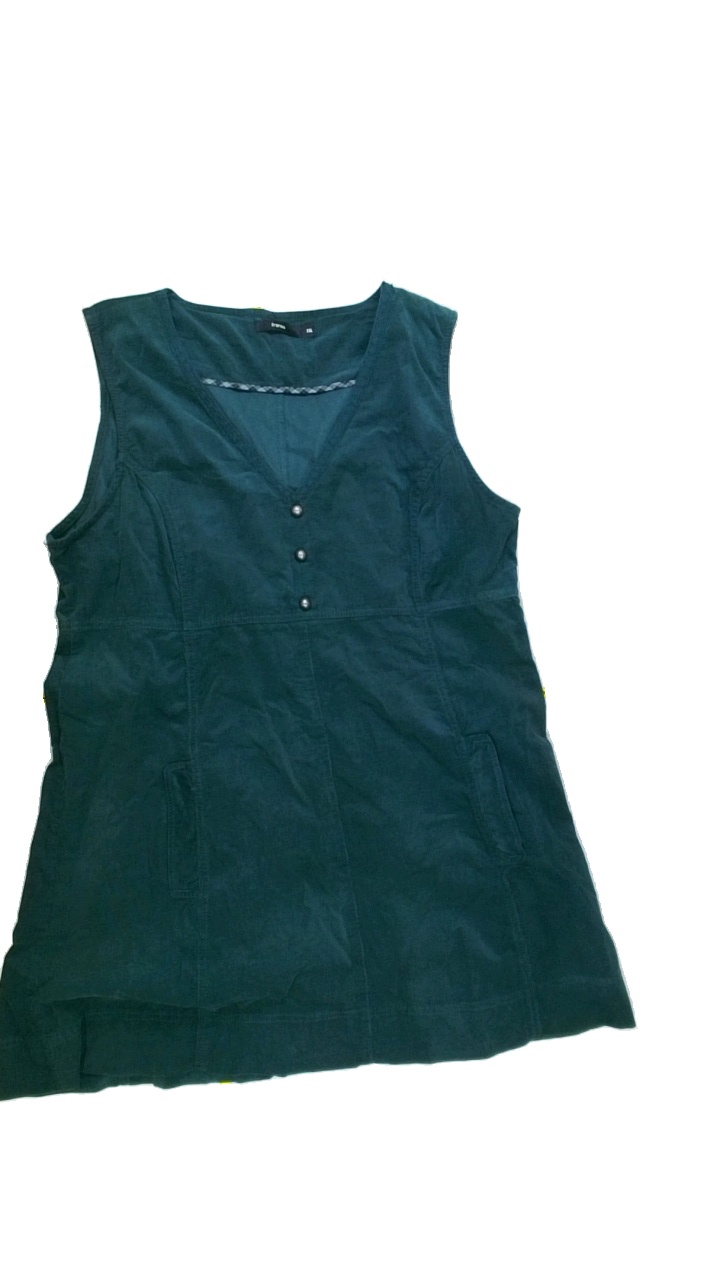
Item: Dress (Ladies)
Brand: Fransa
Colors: Green
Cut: Regular, V-collar
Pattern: Plain
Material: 69%nylon 31%viscose
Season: All
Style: No trend
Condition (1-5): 4
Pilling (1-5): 4
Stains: Yes
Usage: Export
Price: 50-100